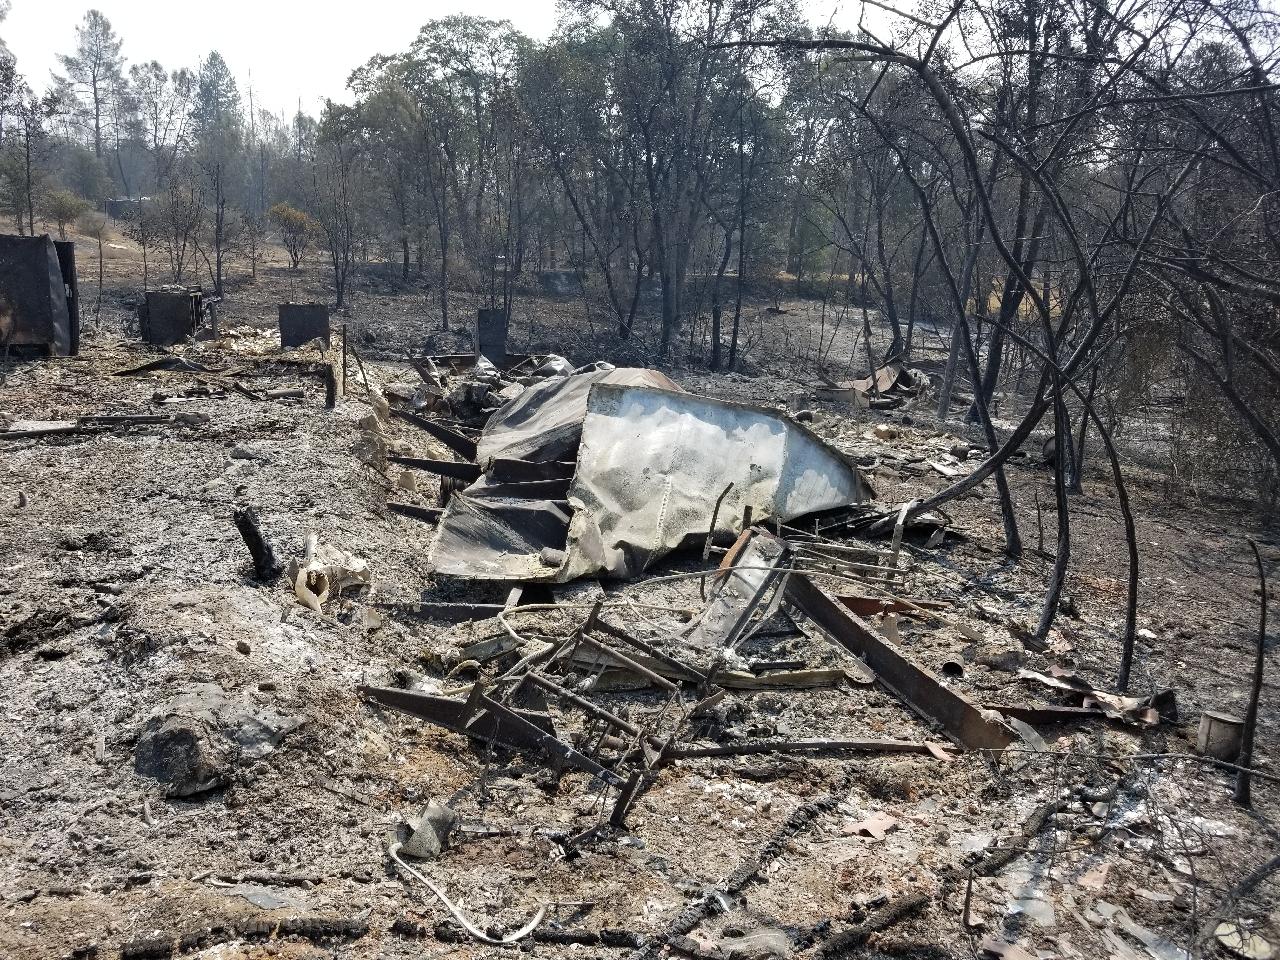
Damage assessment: destroyed